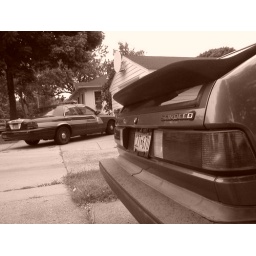
My buddy, Dave, just bought a house in south Minneapolis. His neighbor's car is pretty cool.